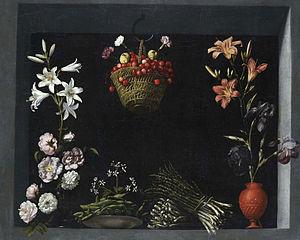
Juan Sánchez Cotán, né à Orgaz le 25 juin 1560 et mort à Grenade le 8 septembre 1627, est un peintre espagnol du Siècle d'or, le premier de son pays dont on conserve des natures mortes.